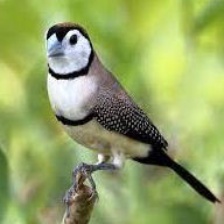
Species: DOUBLE BARRED FINCH
Scientific name: TAENIOPYGIA BICHENOVII
ImageNet parent category: house_finch